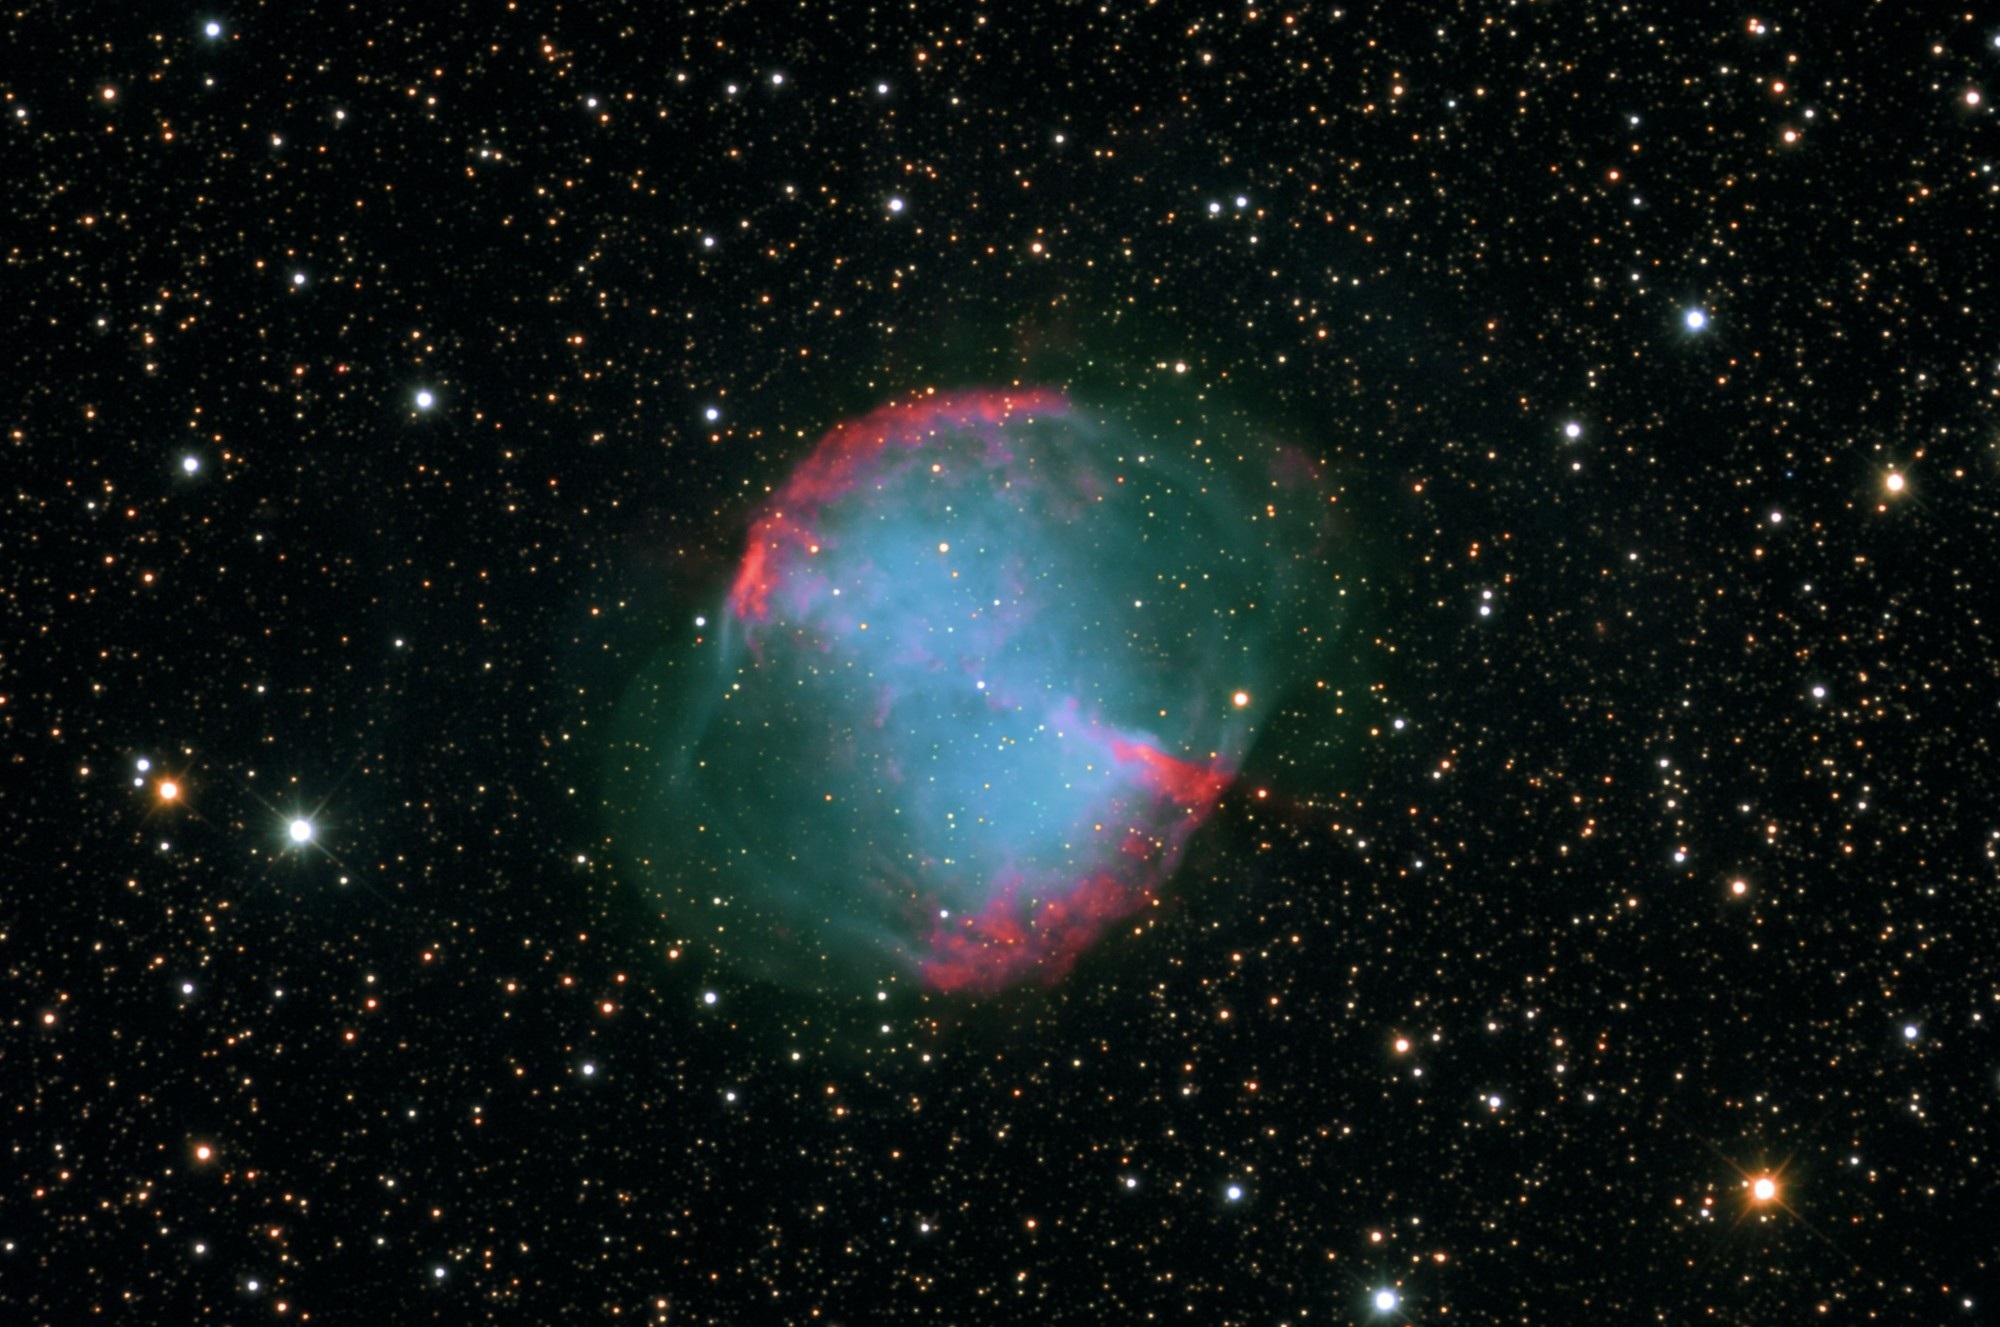
atmosphere, space, nebula, outer space, astronomy, universe, the night sky, messi, astronomical object, planetary nebula, m27, dumbbell nebula, apple core nebula, constellation vulpecula